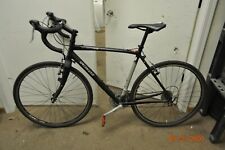
Vehicle type: Bikes